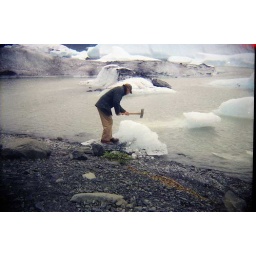
Harry Jaunty chopped ice for our ice box in the bus from Portage Glacier. Alaska group 1